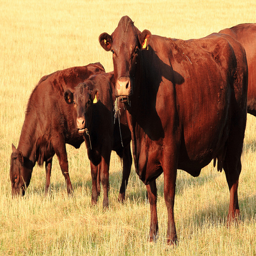
Several brown cows eating grass in an open field
A group of brown cows grazing in a field
A group of brown cows are grazing in a field.
A herd of cows grazing on a field with grass
Cattle grazing and eating grass while looking at the camera.